Dynamite MC

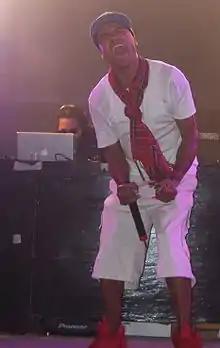
Dynamite MC performing at Ultra Music Festival 2009

Dynamite MC (born Dominic Smith, 7 October 1973) is an English rapper and MC. He originally gained prominence in jungle/drum and bass, working with Roni Size & Reprazent, but has also released hip hop material.